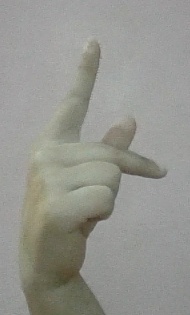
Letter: dha